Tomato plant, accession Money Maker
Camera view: tilt-top (135 deg); turntable rotation: 30 degrees
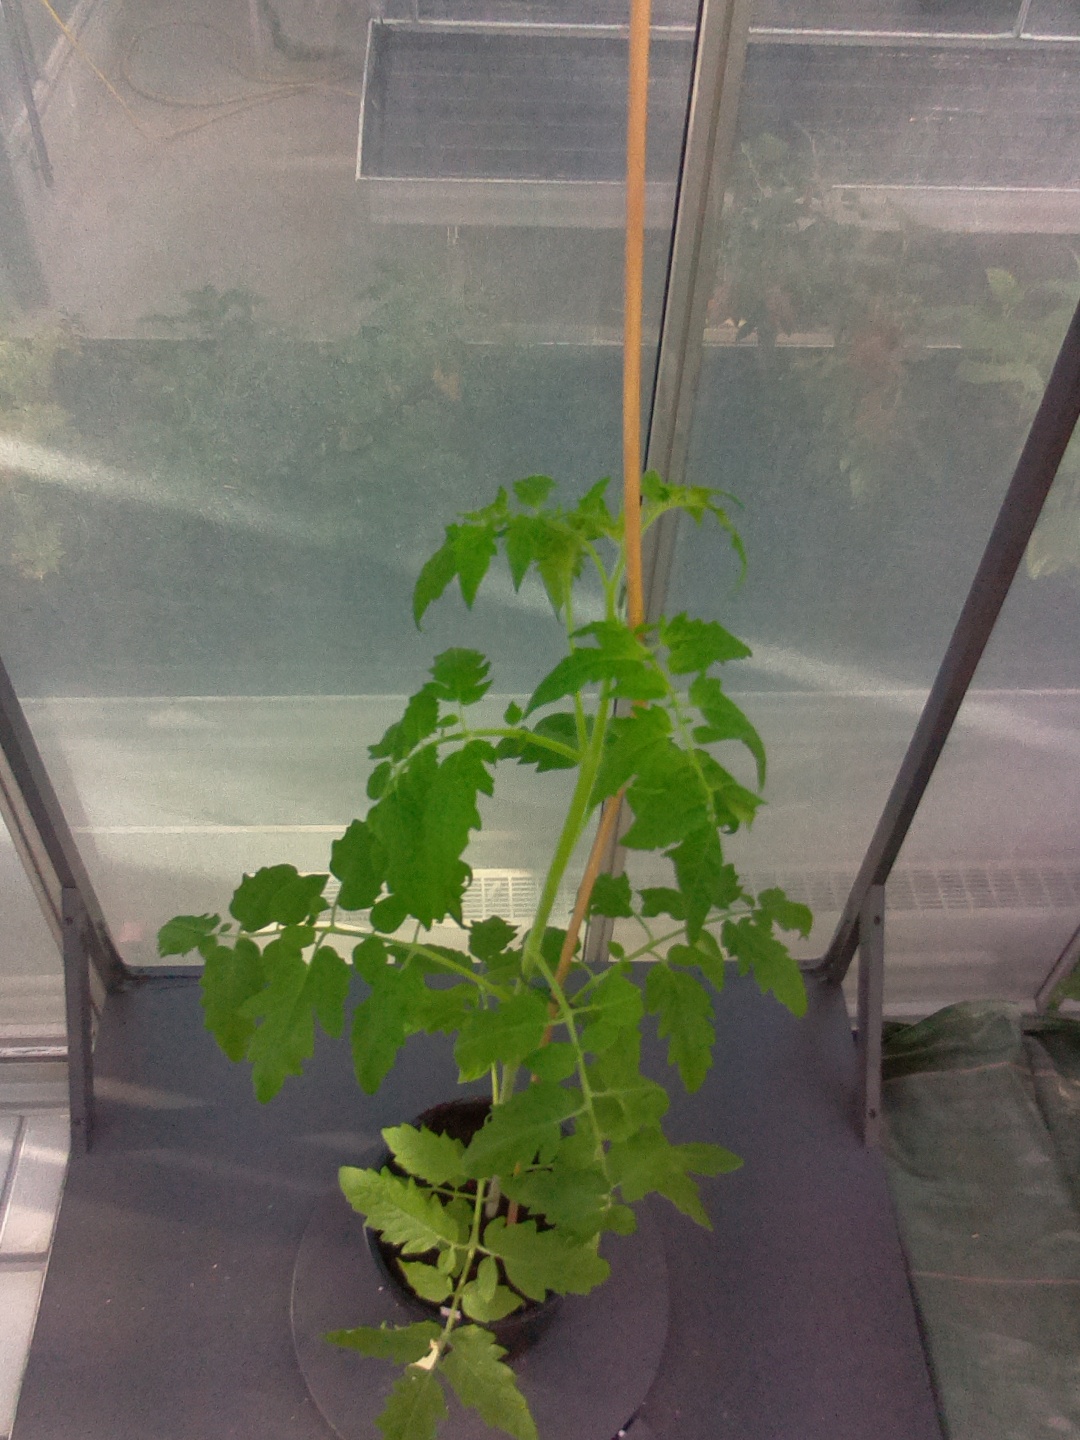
BBCH growth stage 22: 20%-30% Side shoots formed